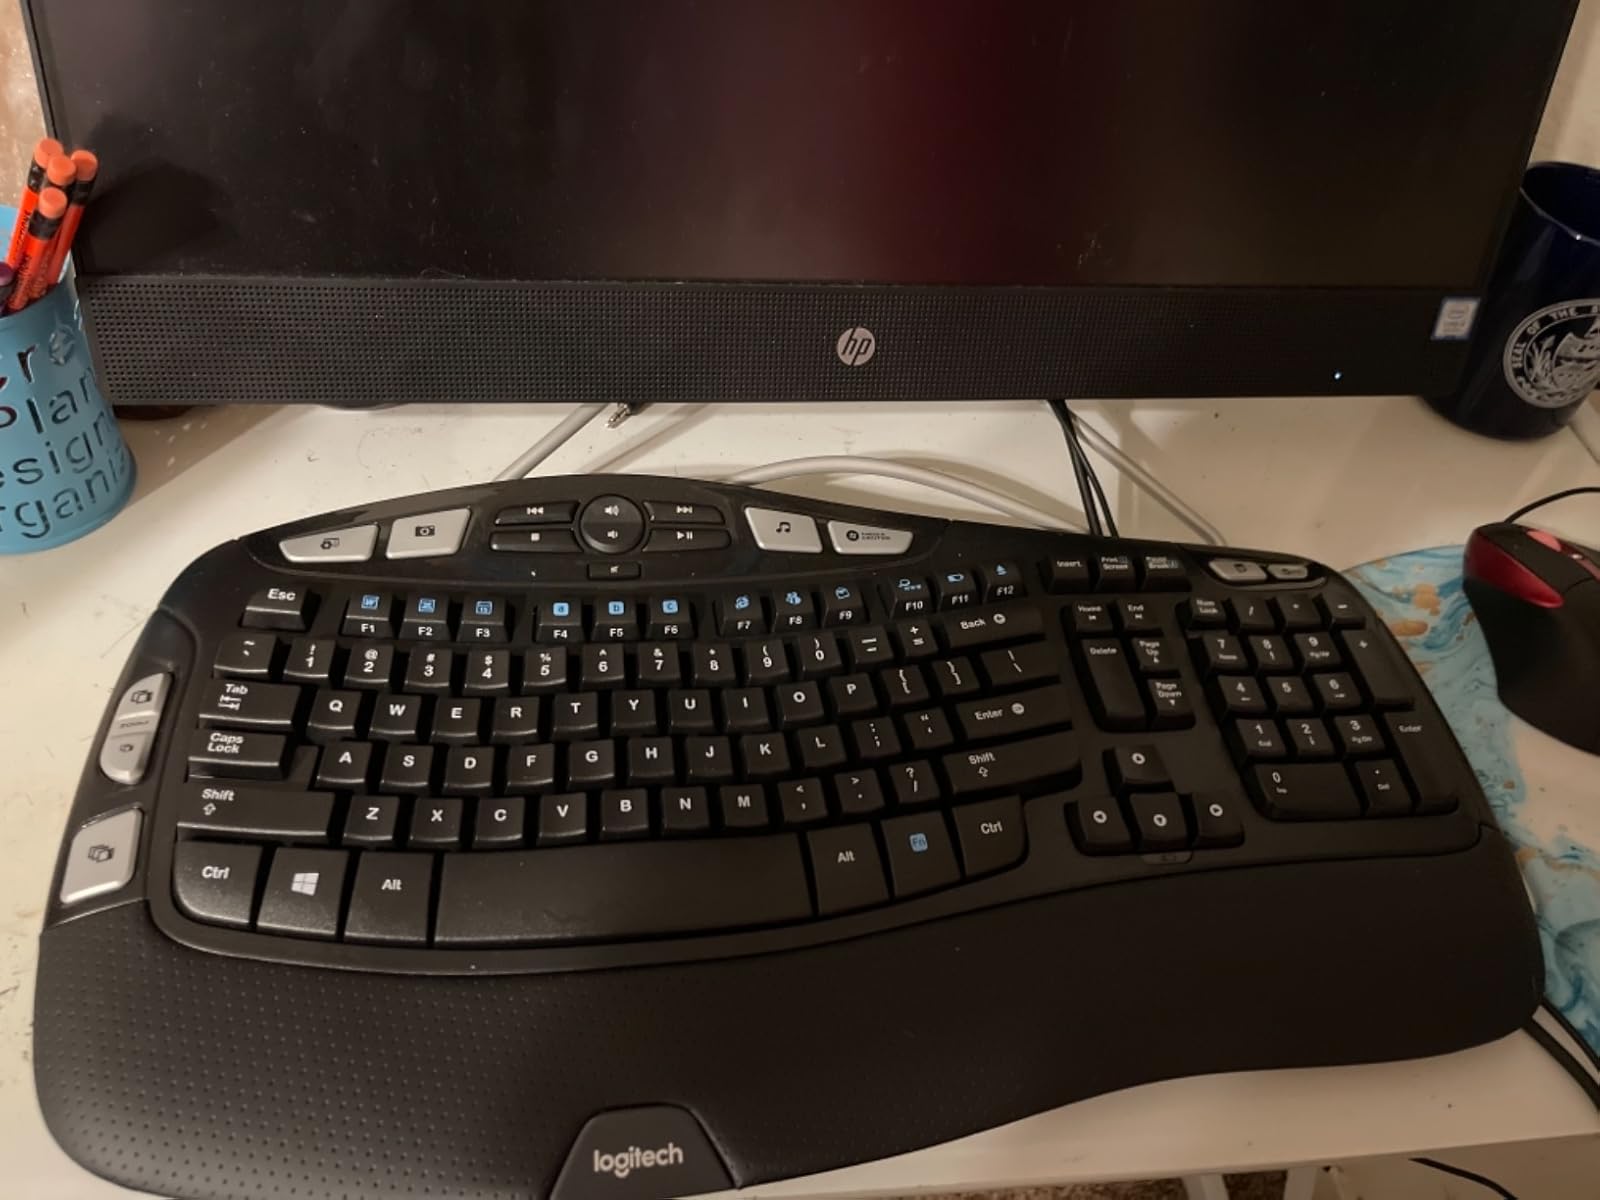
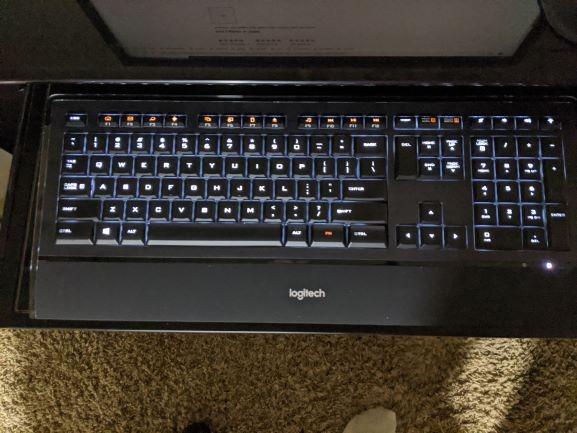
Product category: keyboard
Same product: no